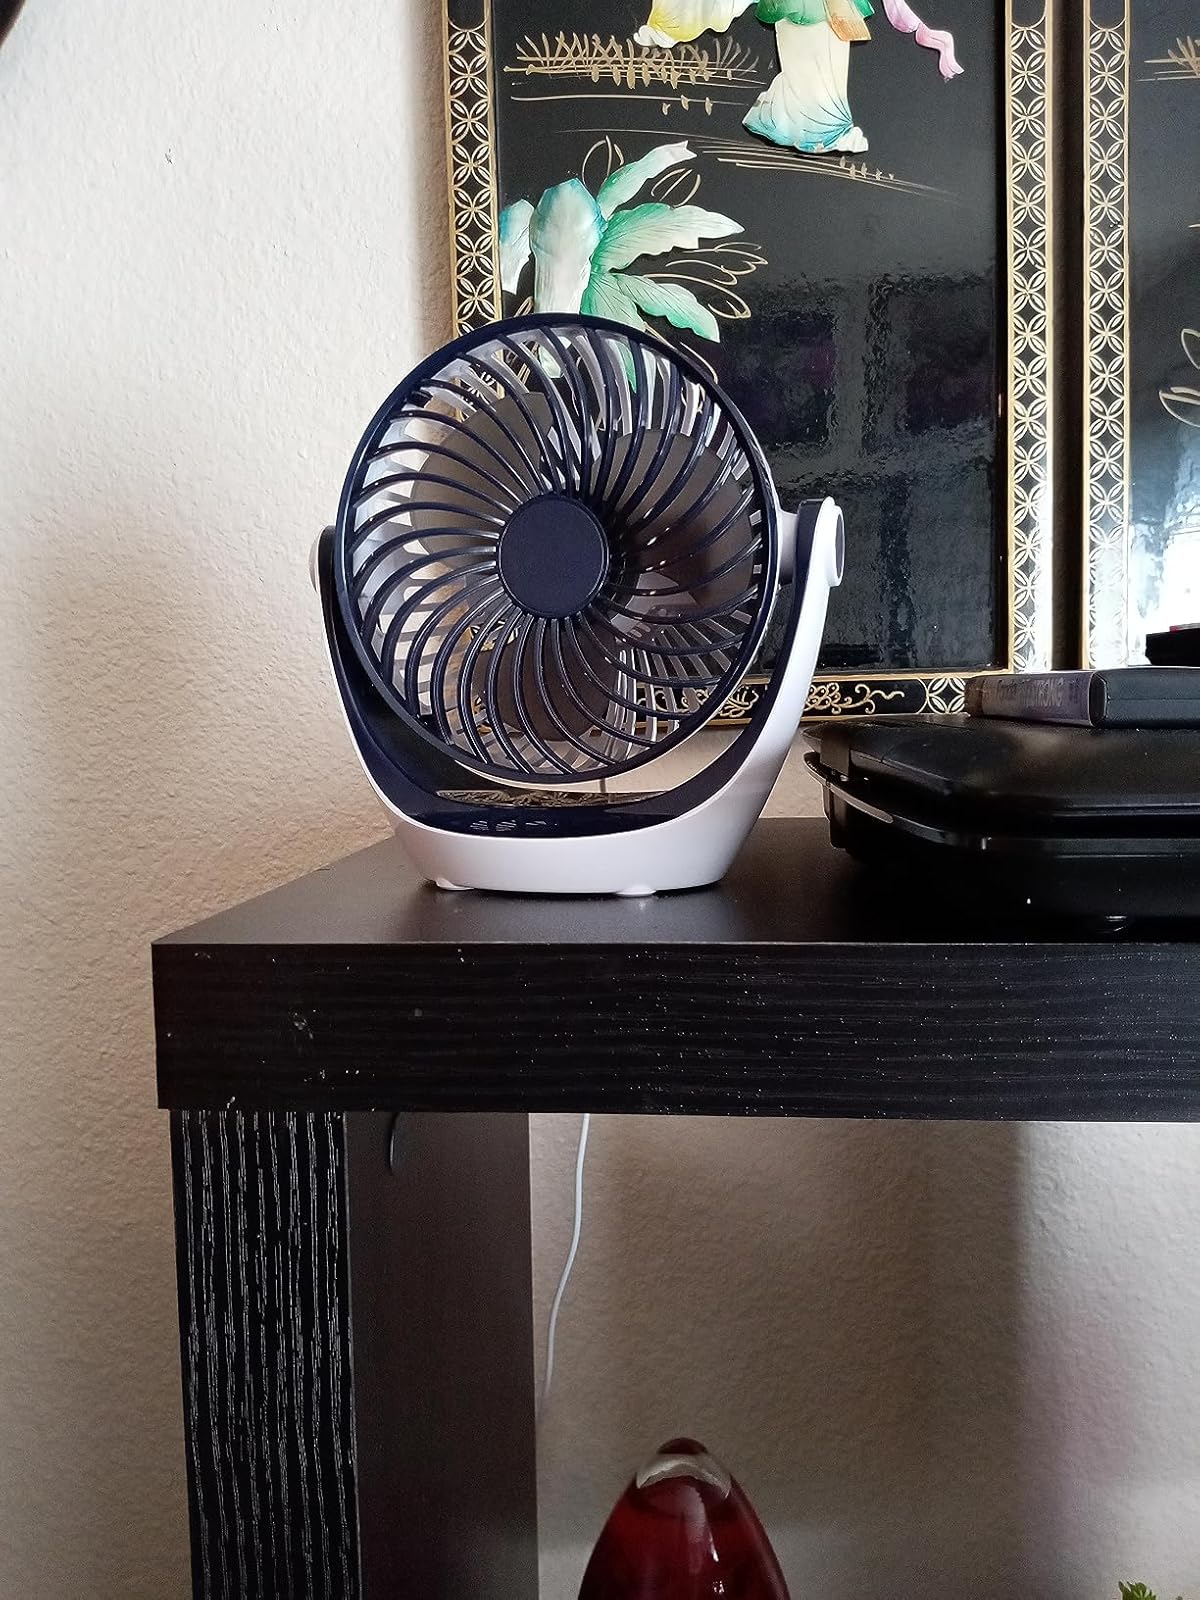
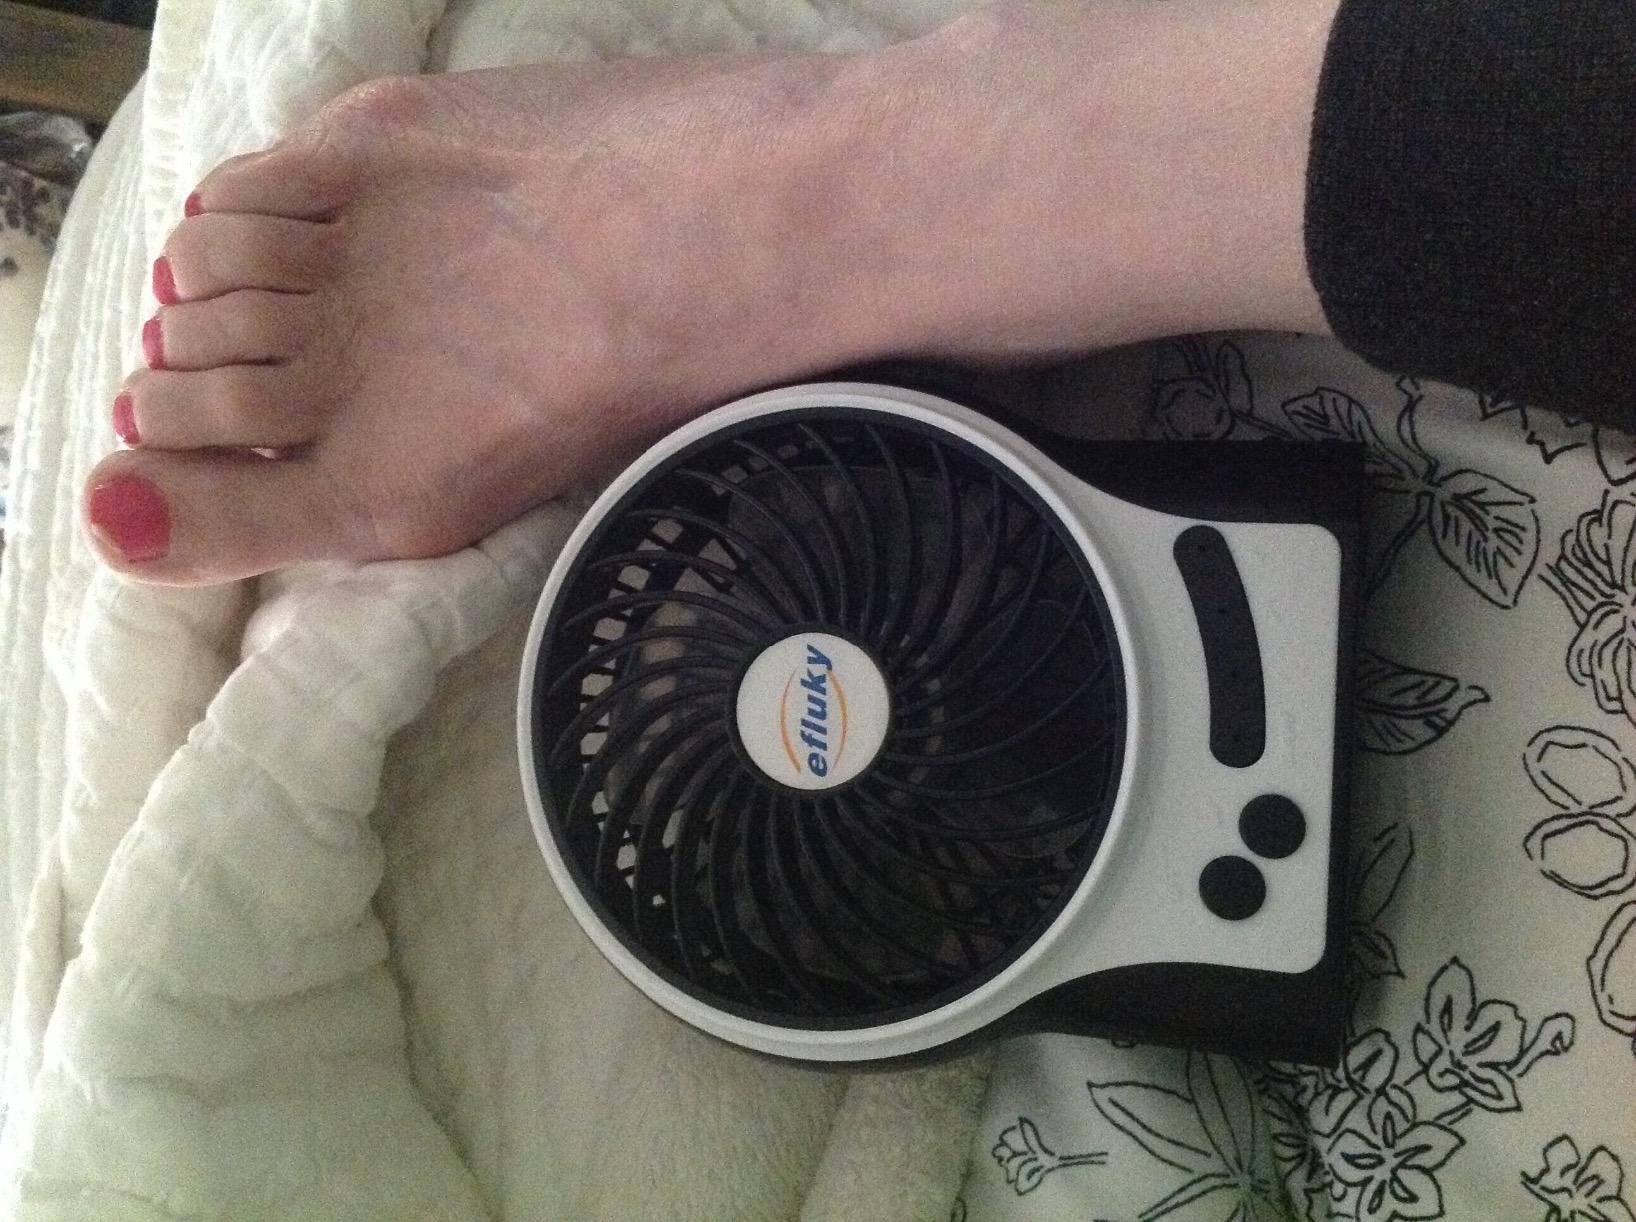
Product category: fan
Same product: no